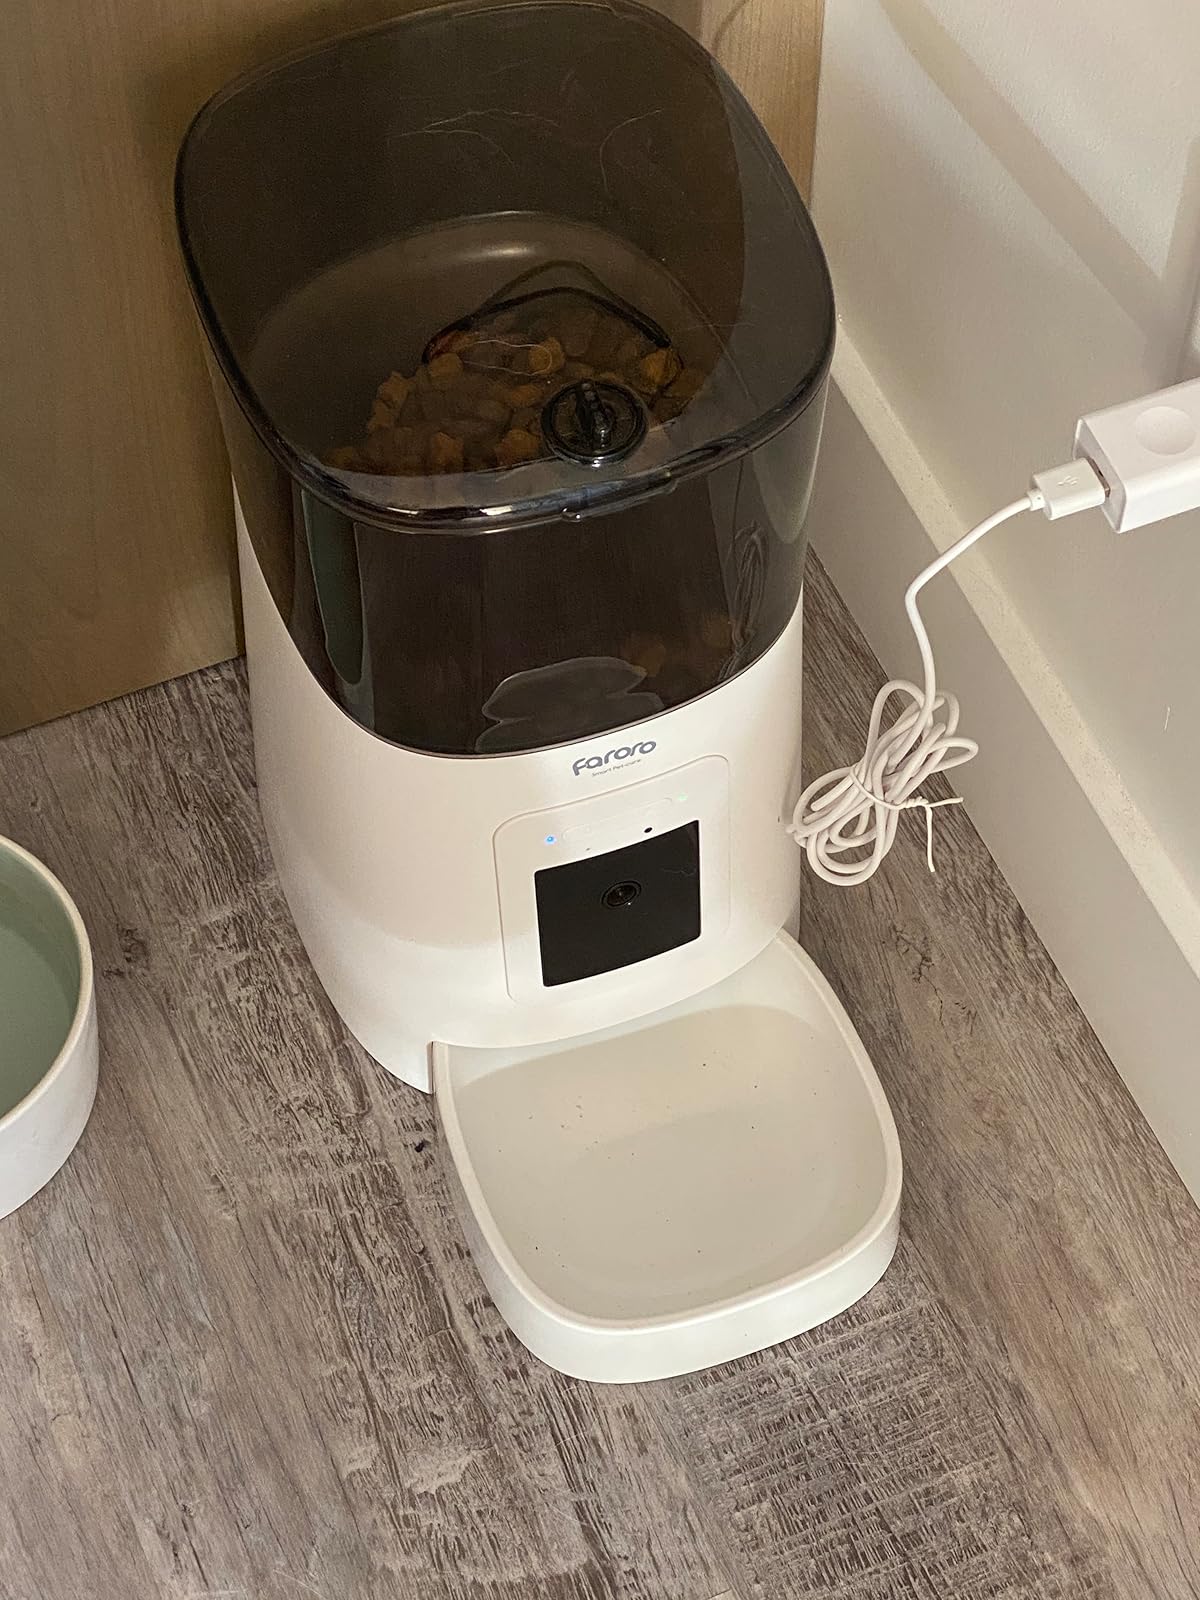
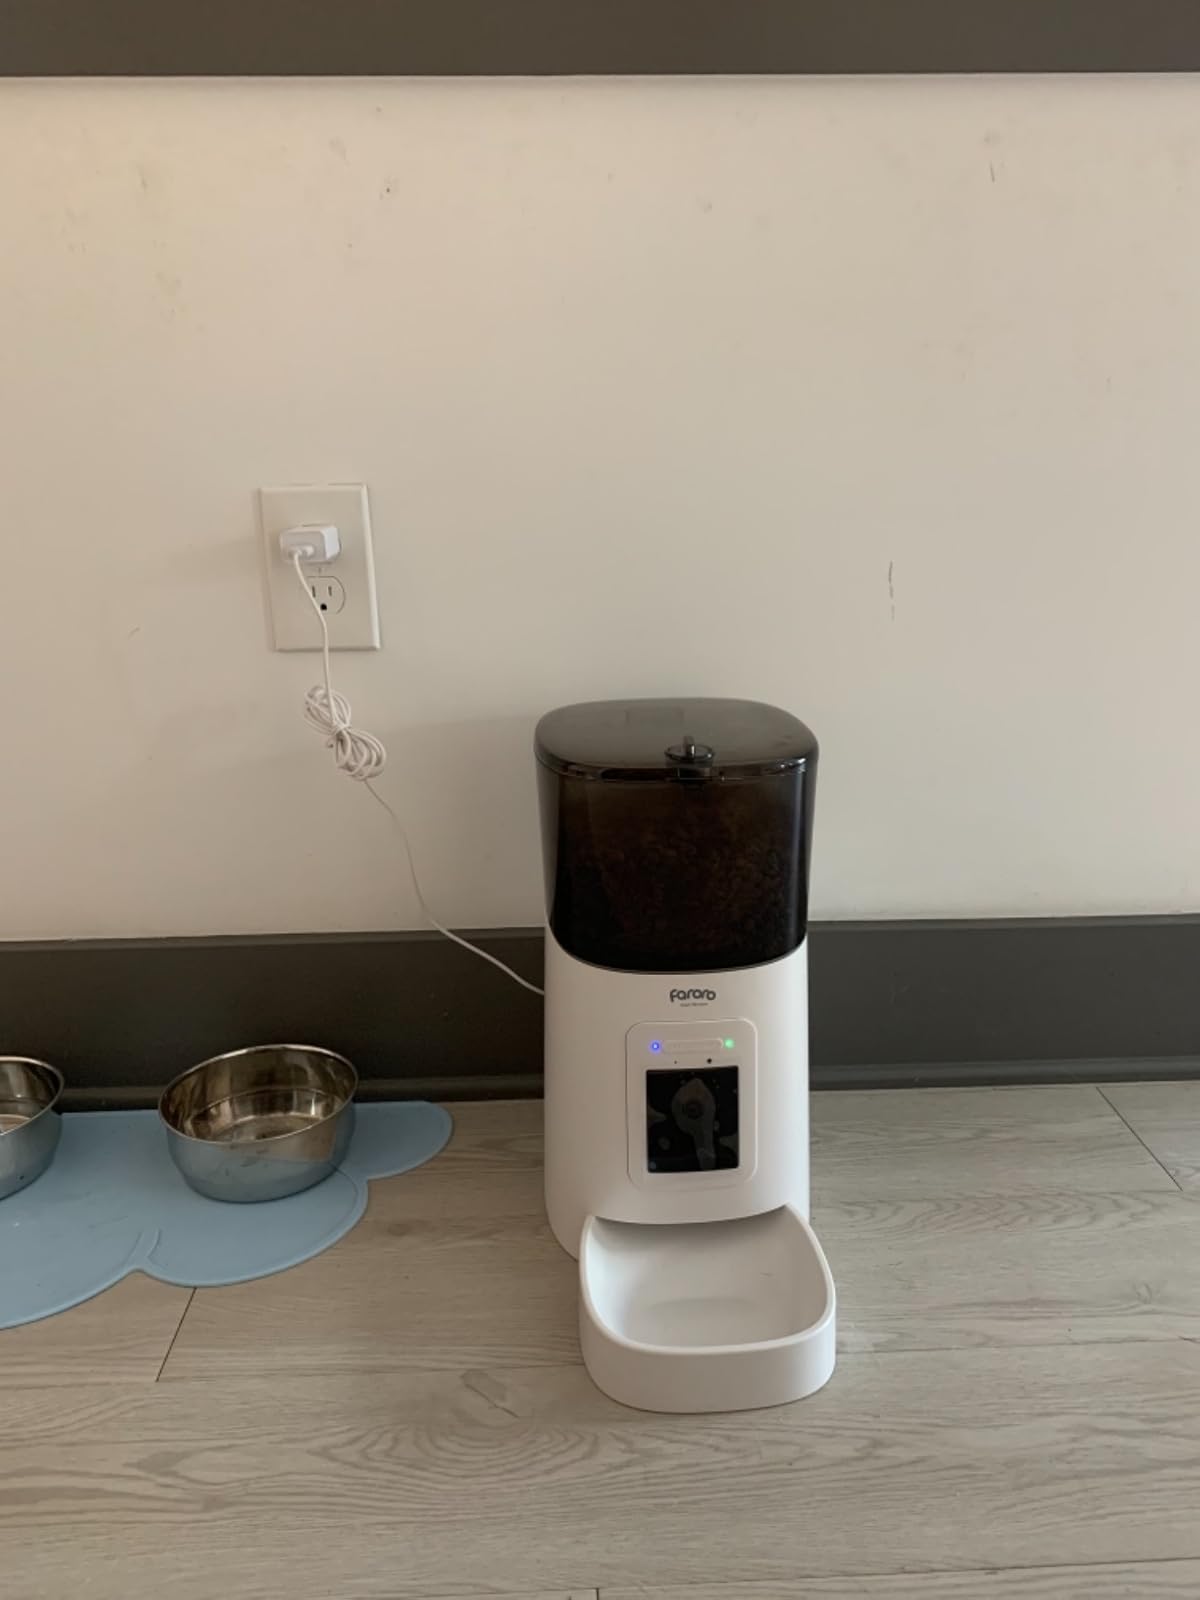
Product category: items_feeder
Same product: yes